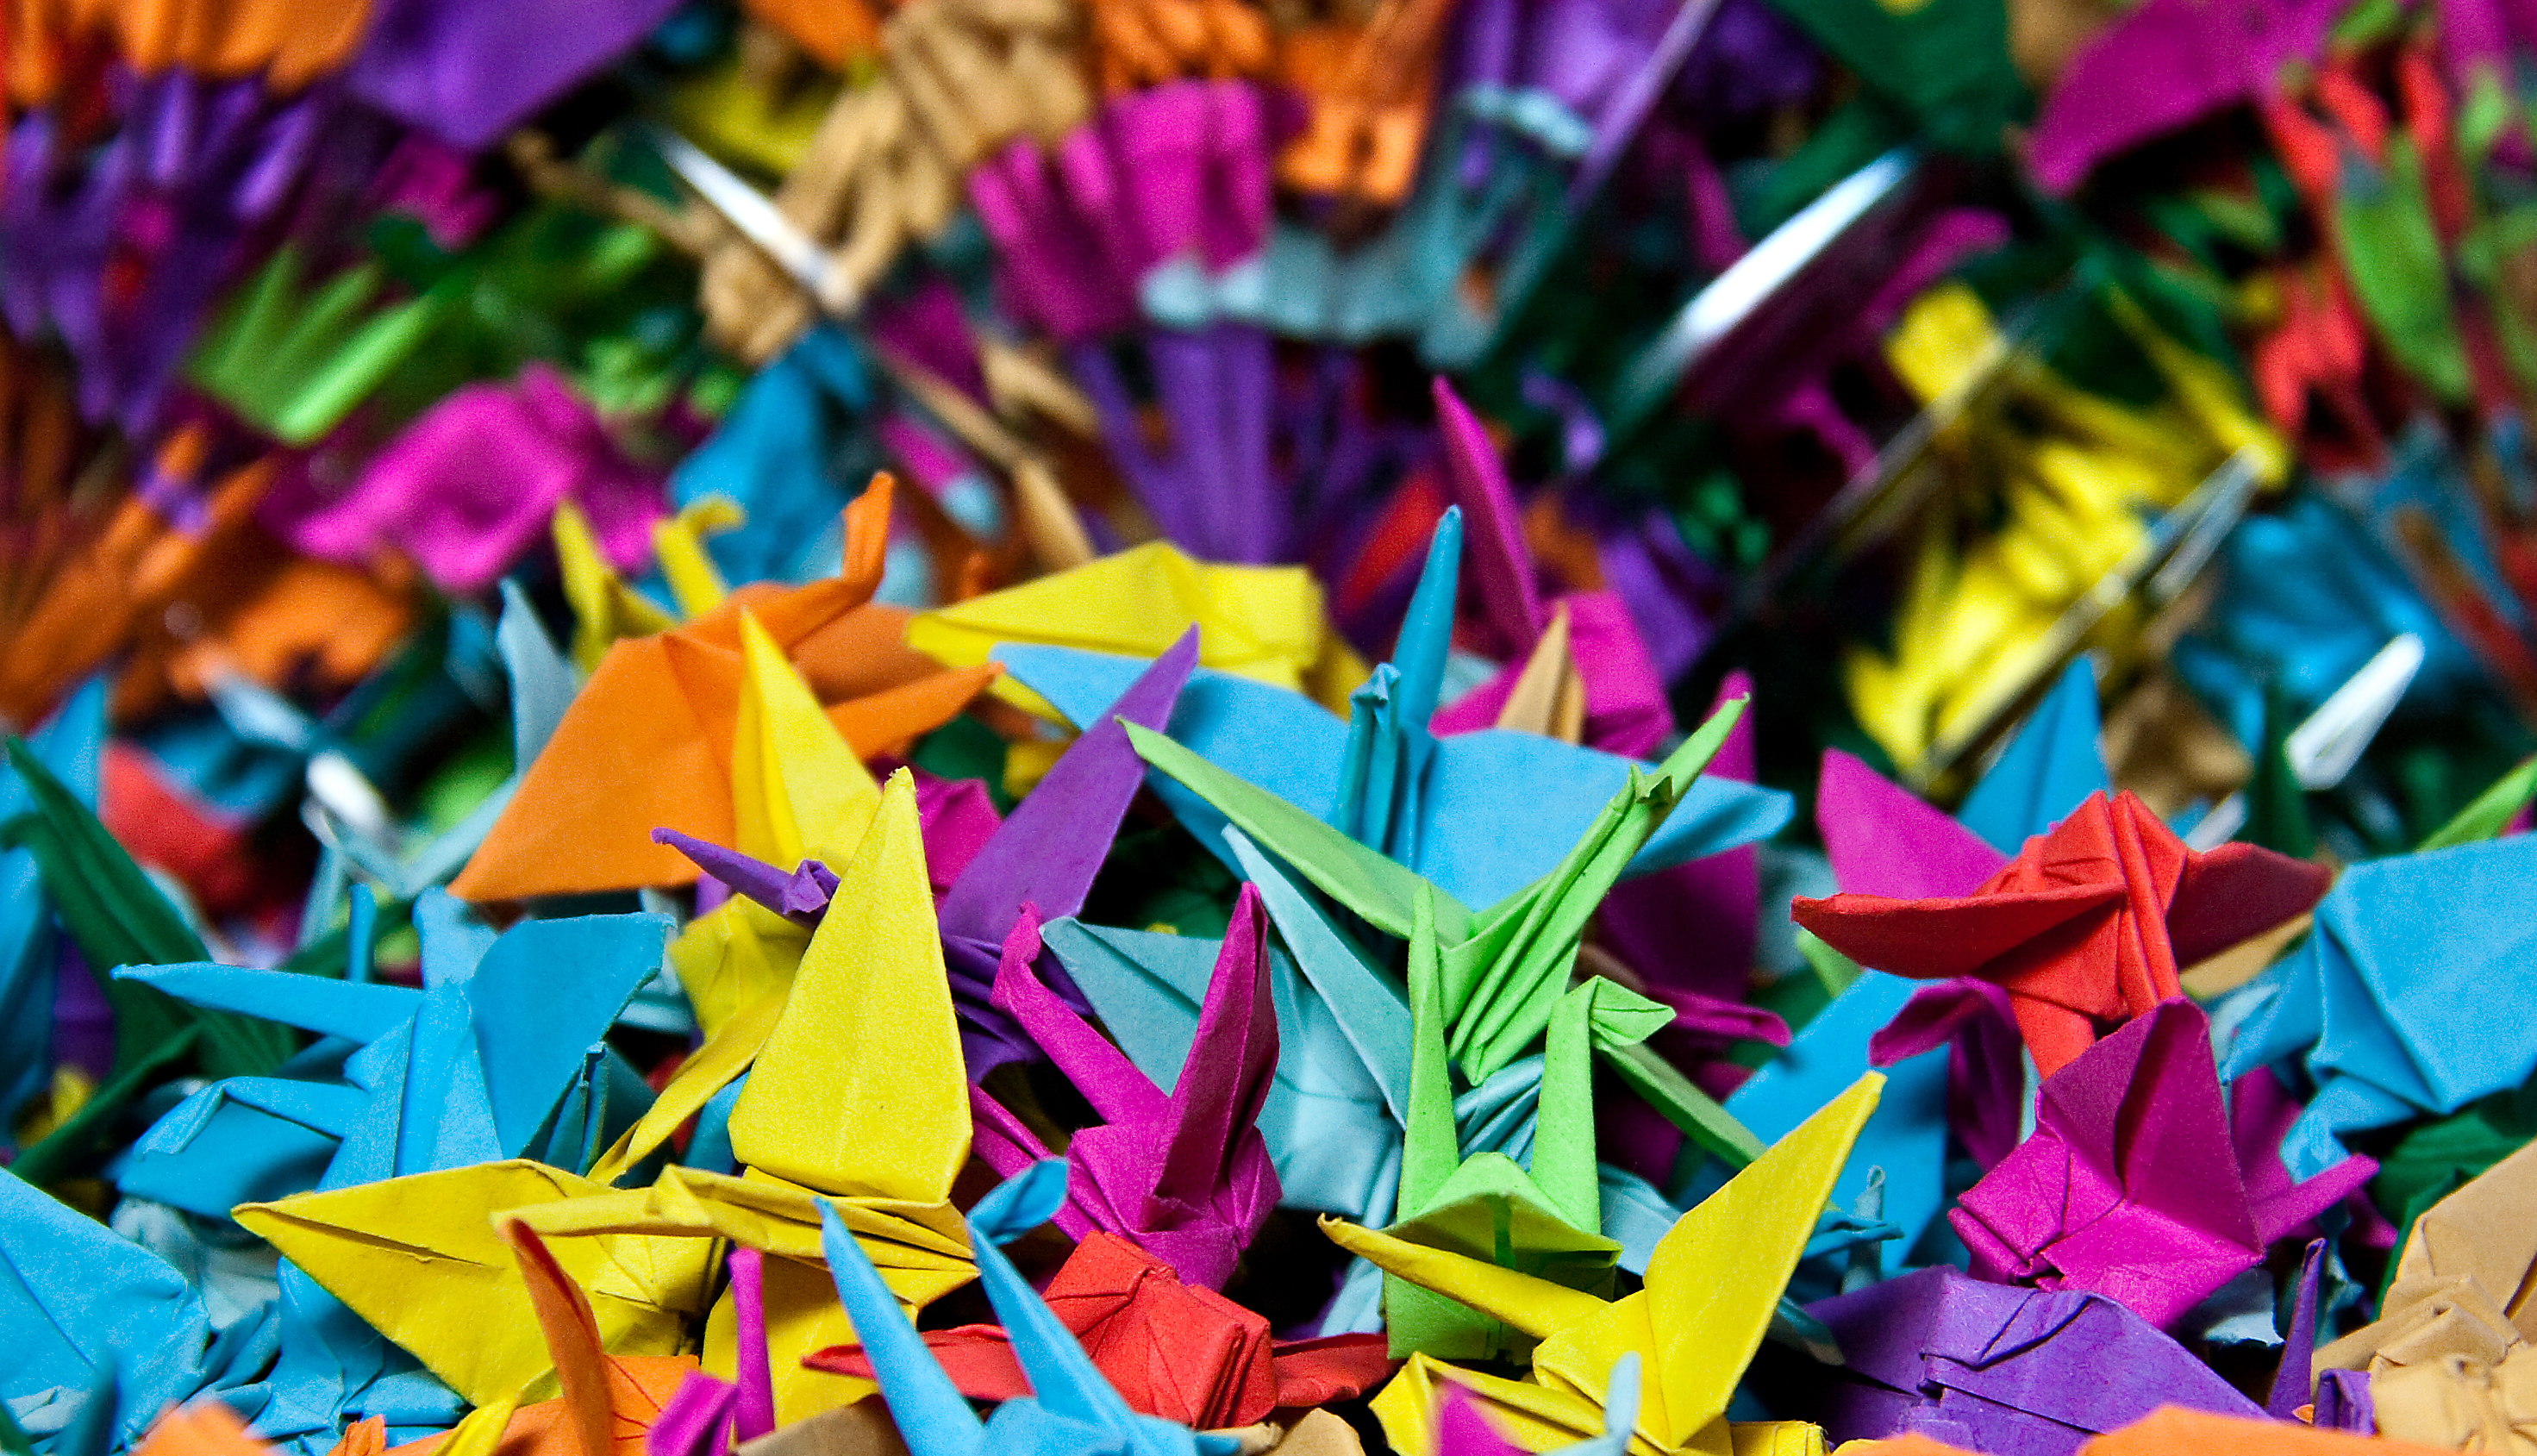
wheel, flower, glass, color, paper, art, rainbow, cranes, many, origami, 1000cranes, origamicranes